Kingdom (American TV series)

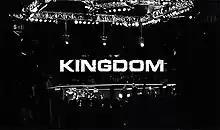

Kingdom (previously titled Navy St.) is an American drama television series created by Byron Balasco. The series premiered on October 8, 2014 on the Audience Network and concluded on August 2, 2017. It stars Frank Grillo, Kiele Sanchez, Matt Lauria, Jonathan Tucker, Nick Jonas, and Joanna Going. Season one consists of ten episodes.